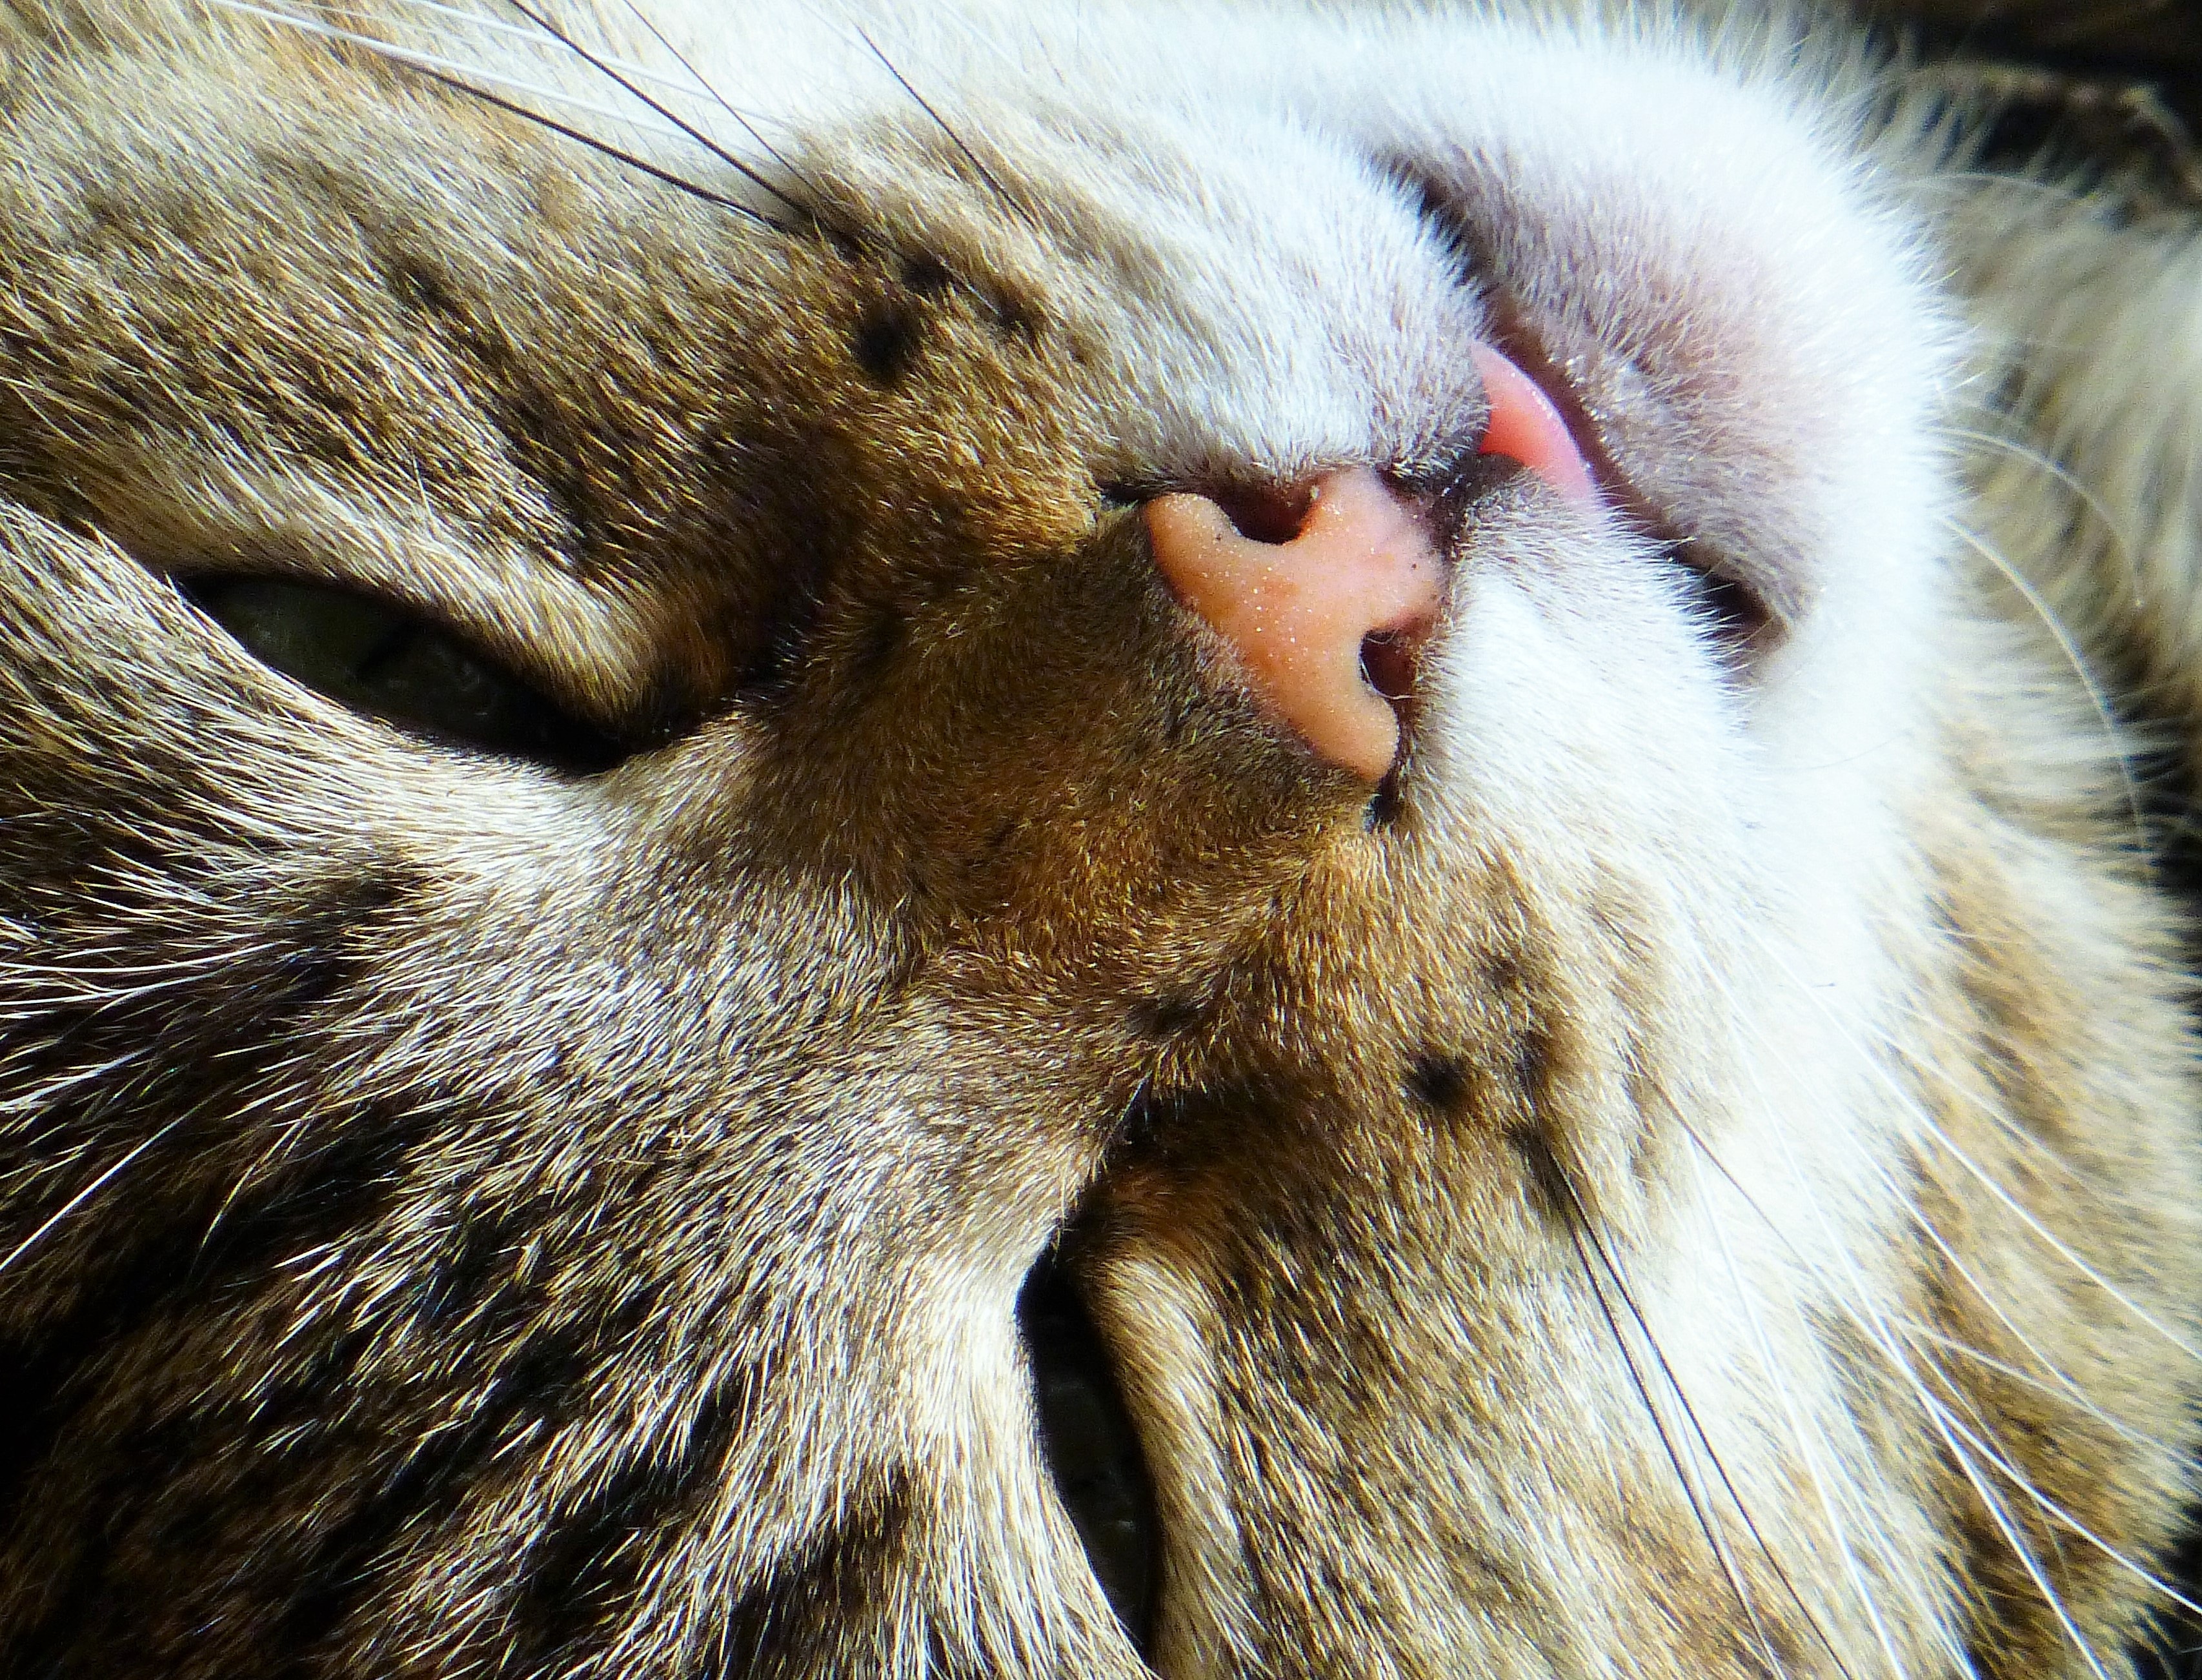
animal, cute, wildlife, pet, fur, relax, cat, mammal, rest, close, fauna, lion, yawn, close up, cheetah, nose, whiskers, sleep, snout, sleepy, eye, head, vertebrate, organ, animal world, domestic cat, animal portrait, macaque, mackerel, cat face, cat's eyes, datailaufnahme, cat nose, wild cat, animal face, small to medium sized cats, cat like mammal